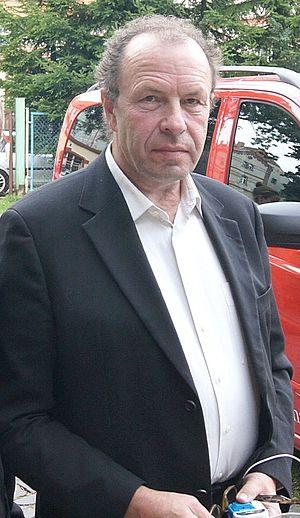
Michał Lorenc, né le 5 octobre 1955 à Varsovie, est un compositeur de musique de film polonais.